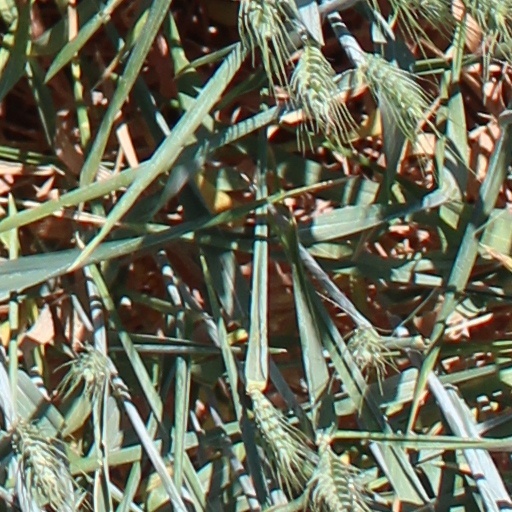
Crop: wheat